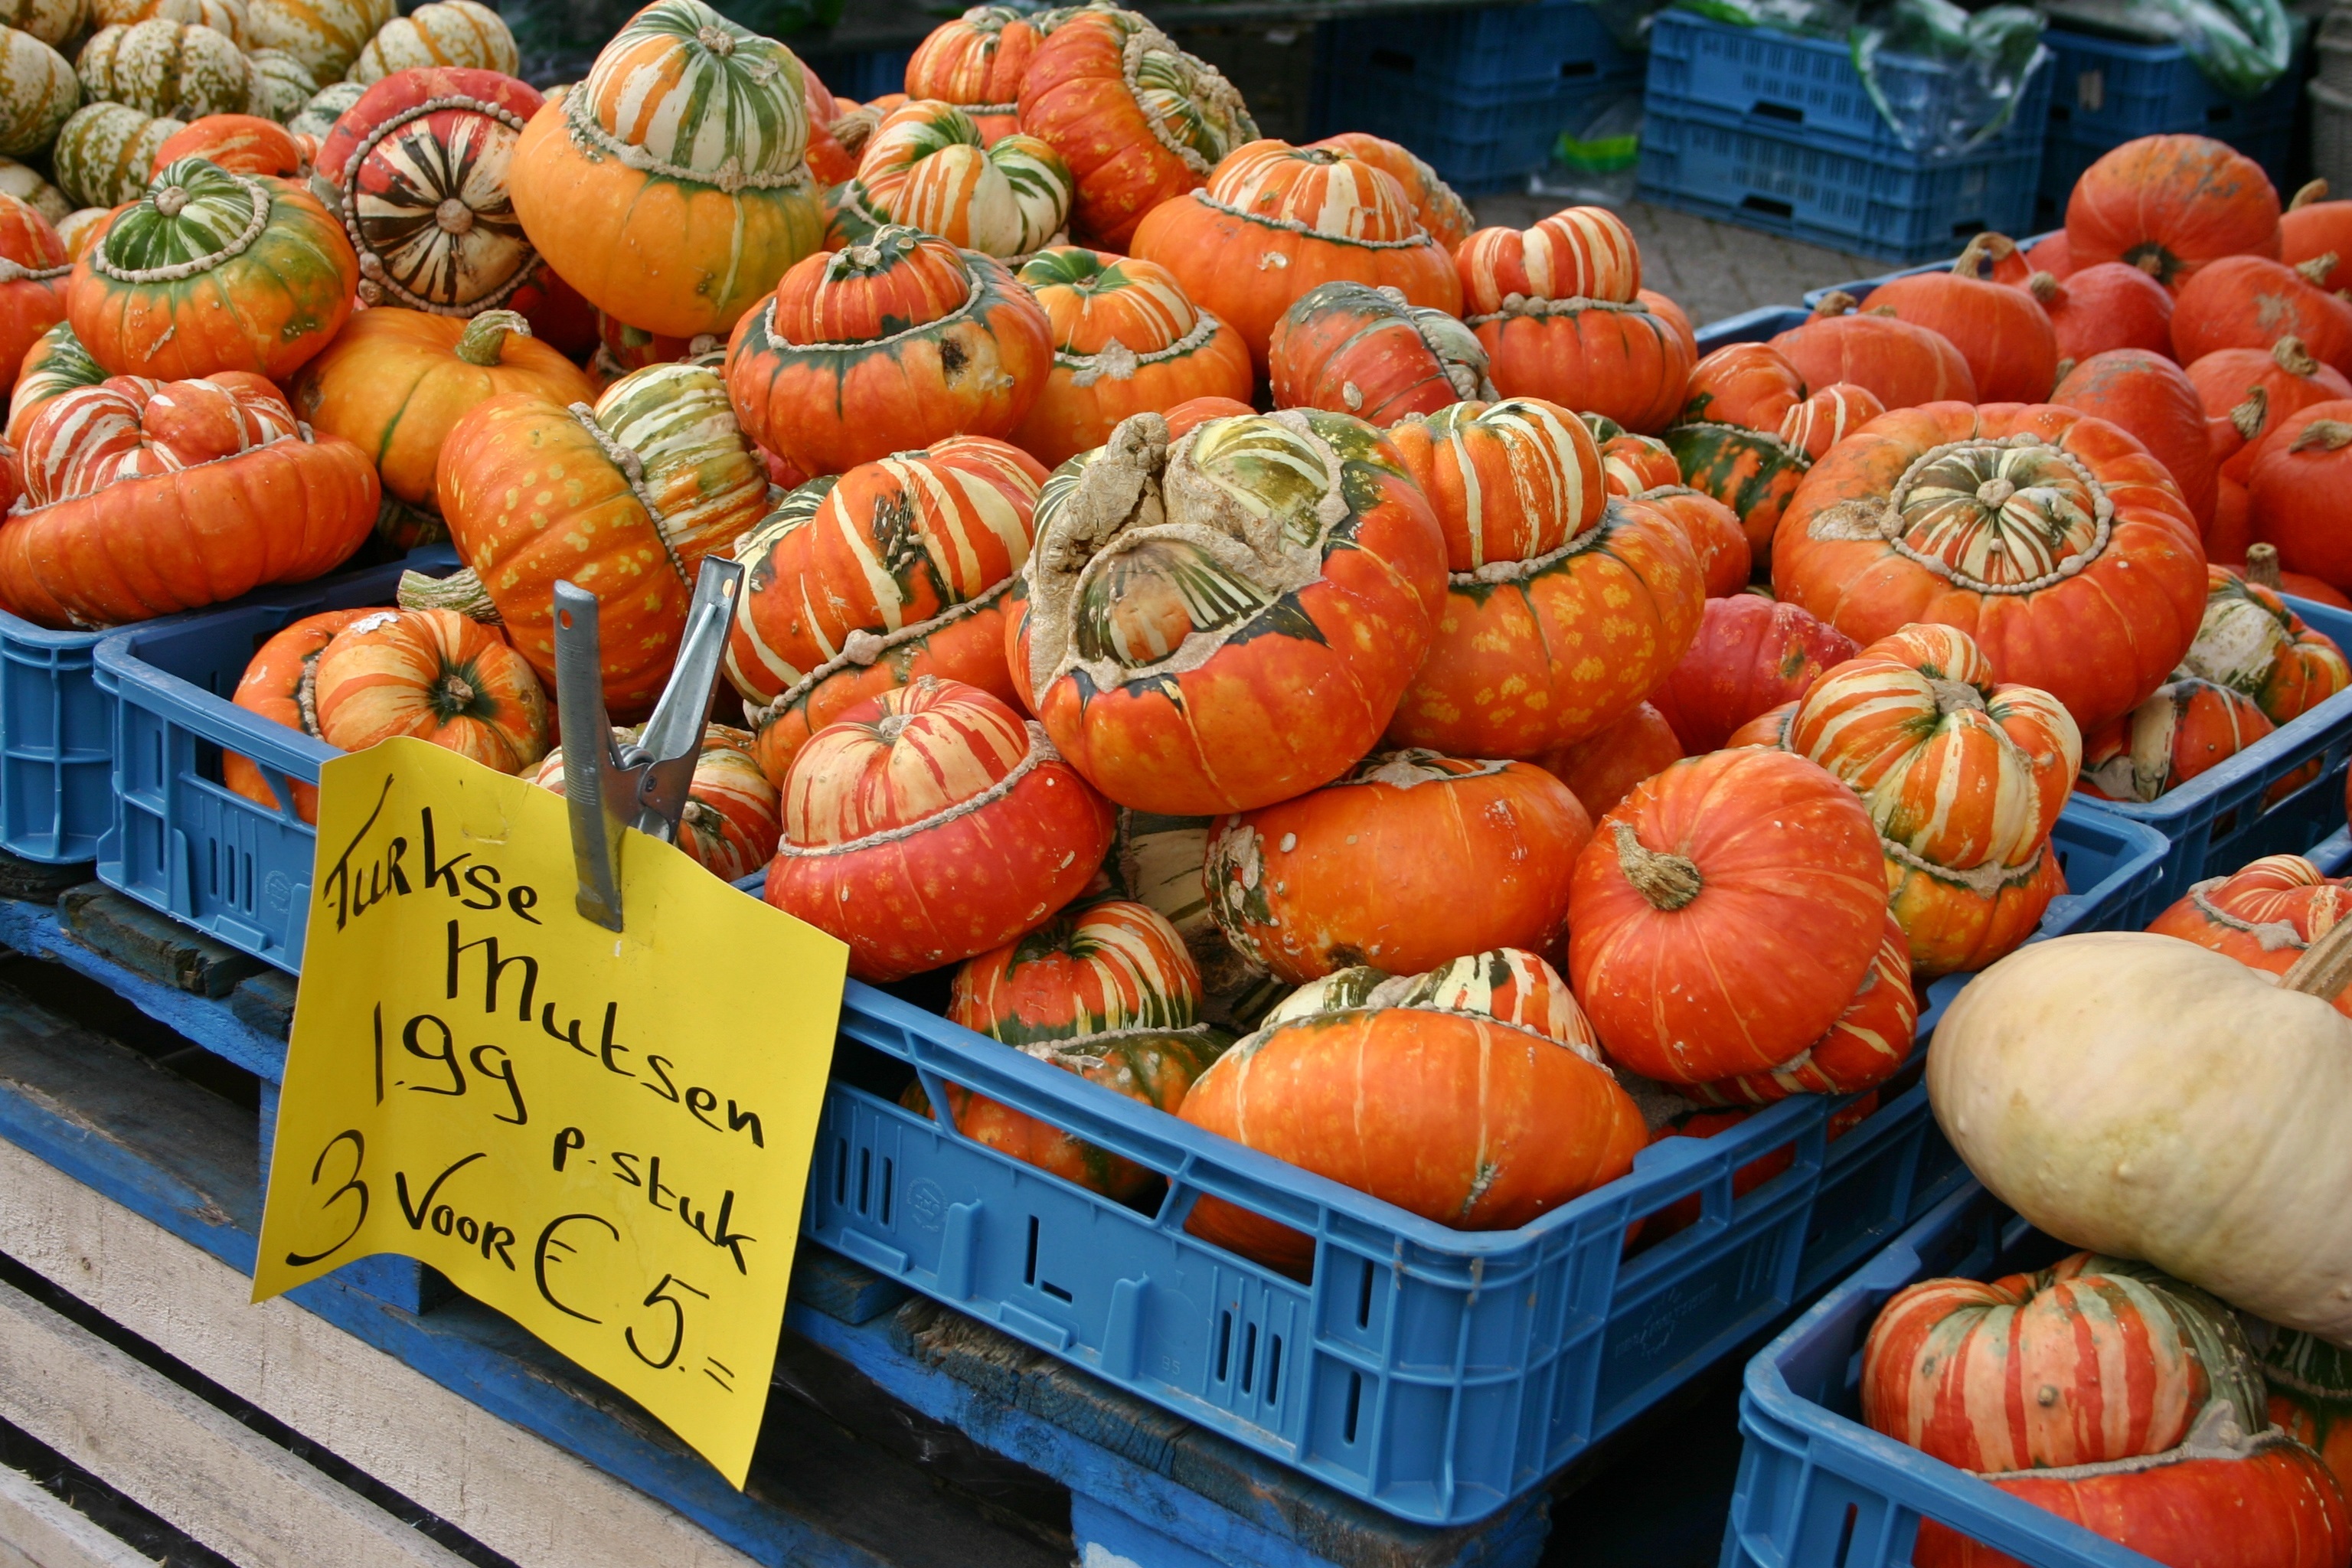
nature, travel, orange, food, harvest, produce, vegetable, autumn, pumpkin, holiday, market, eat, holland, netherlands, dutch, vegetables, calabaza, sale, pumpkins, autumn motives, winter squash